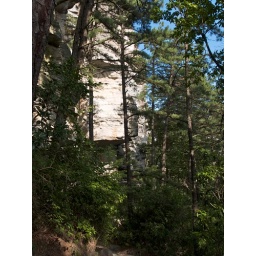
This is a side view of Pilot Mountain from the Jomeokee Trail showing the mountain rising above the tops of the pine trees.